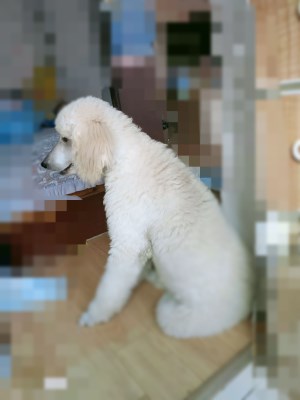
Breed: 2925-n000114-toy_poodle